Boots theory

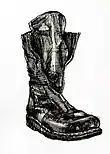
A sketch of a boot

The Sam Vimes theory of socioeconomic unfairness, often called simply the boots theory, is an economic theory that people in poverty have to buy cheap and subpar products that need to be replaced repeatedly, proving more expensive in the long run than more expensive items. The term was coined by English fantasy writer Sir Terry Pratchett in his 1993 "Discworld" novel "Men at Arms". In the novel, Sam Vimes, the captain of the Ankh-Morpork City Watch, illustrates the concept with the example of boots.